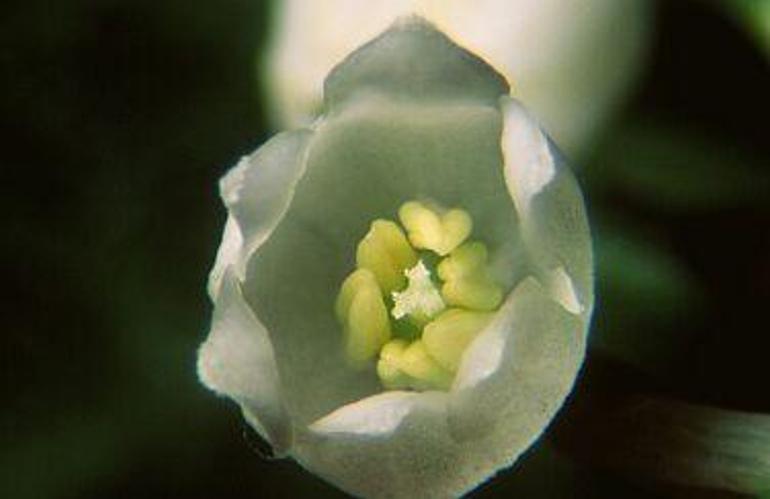
Flower: Lilyvalley